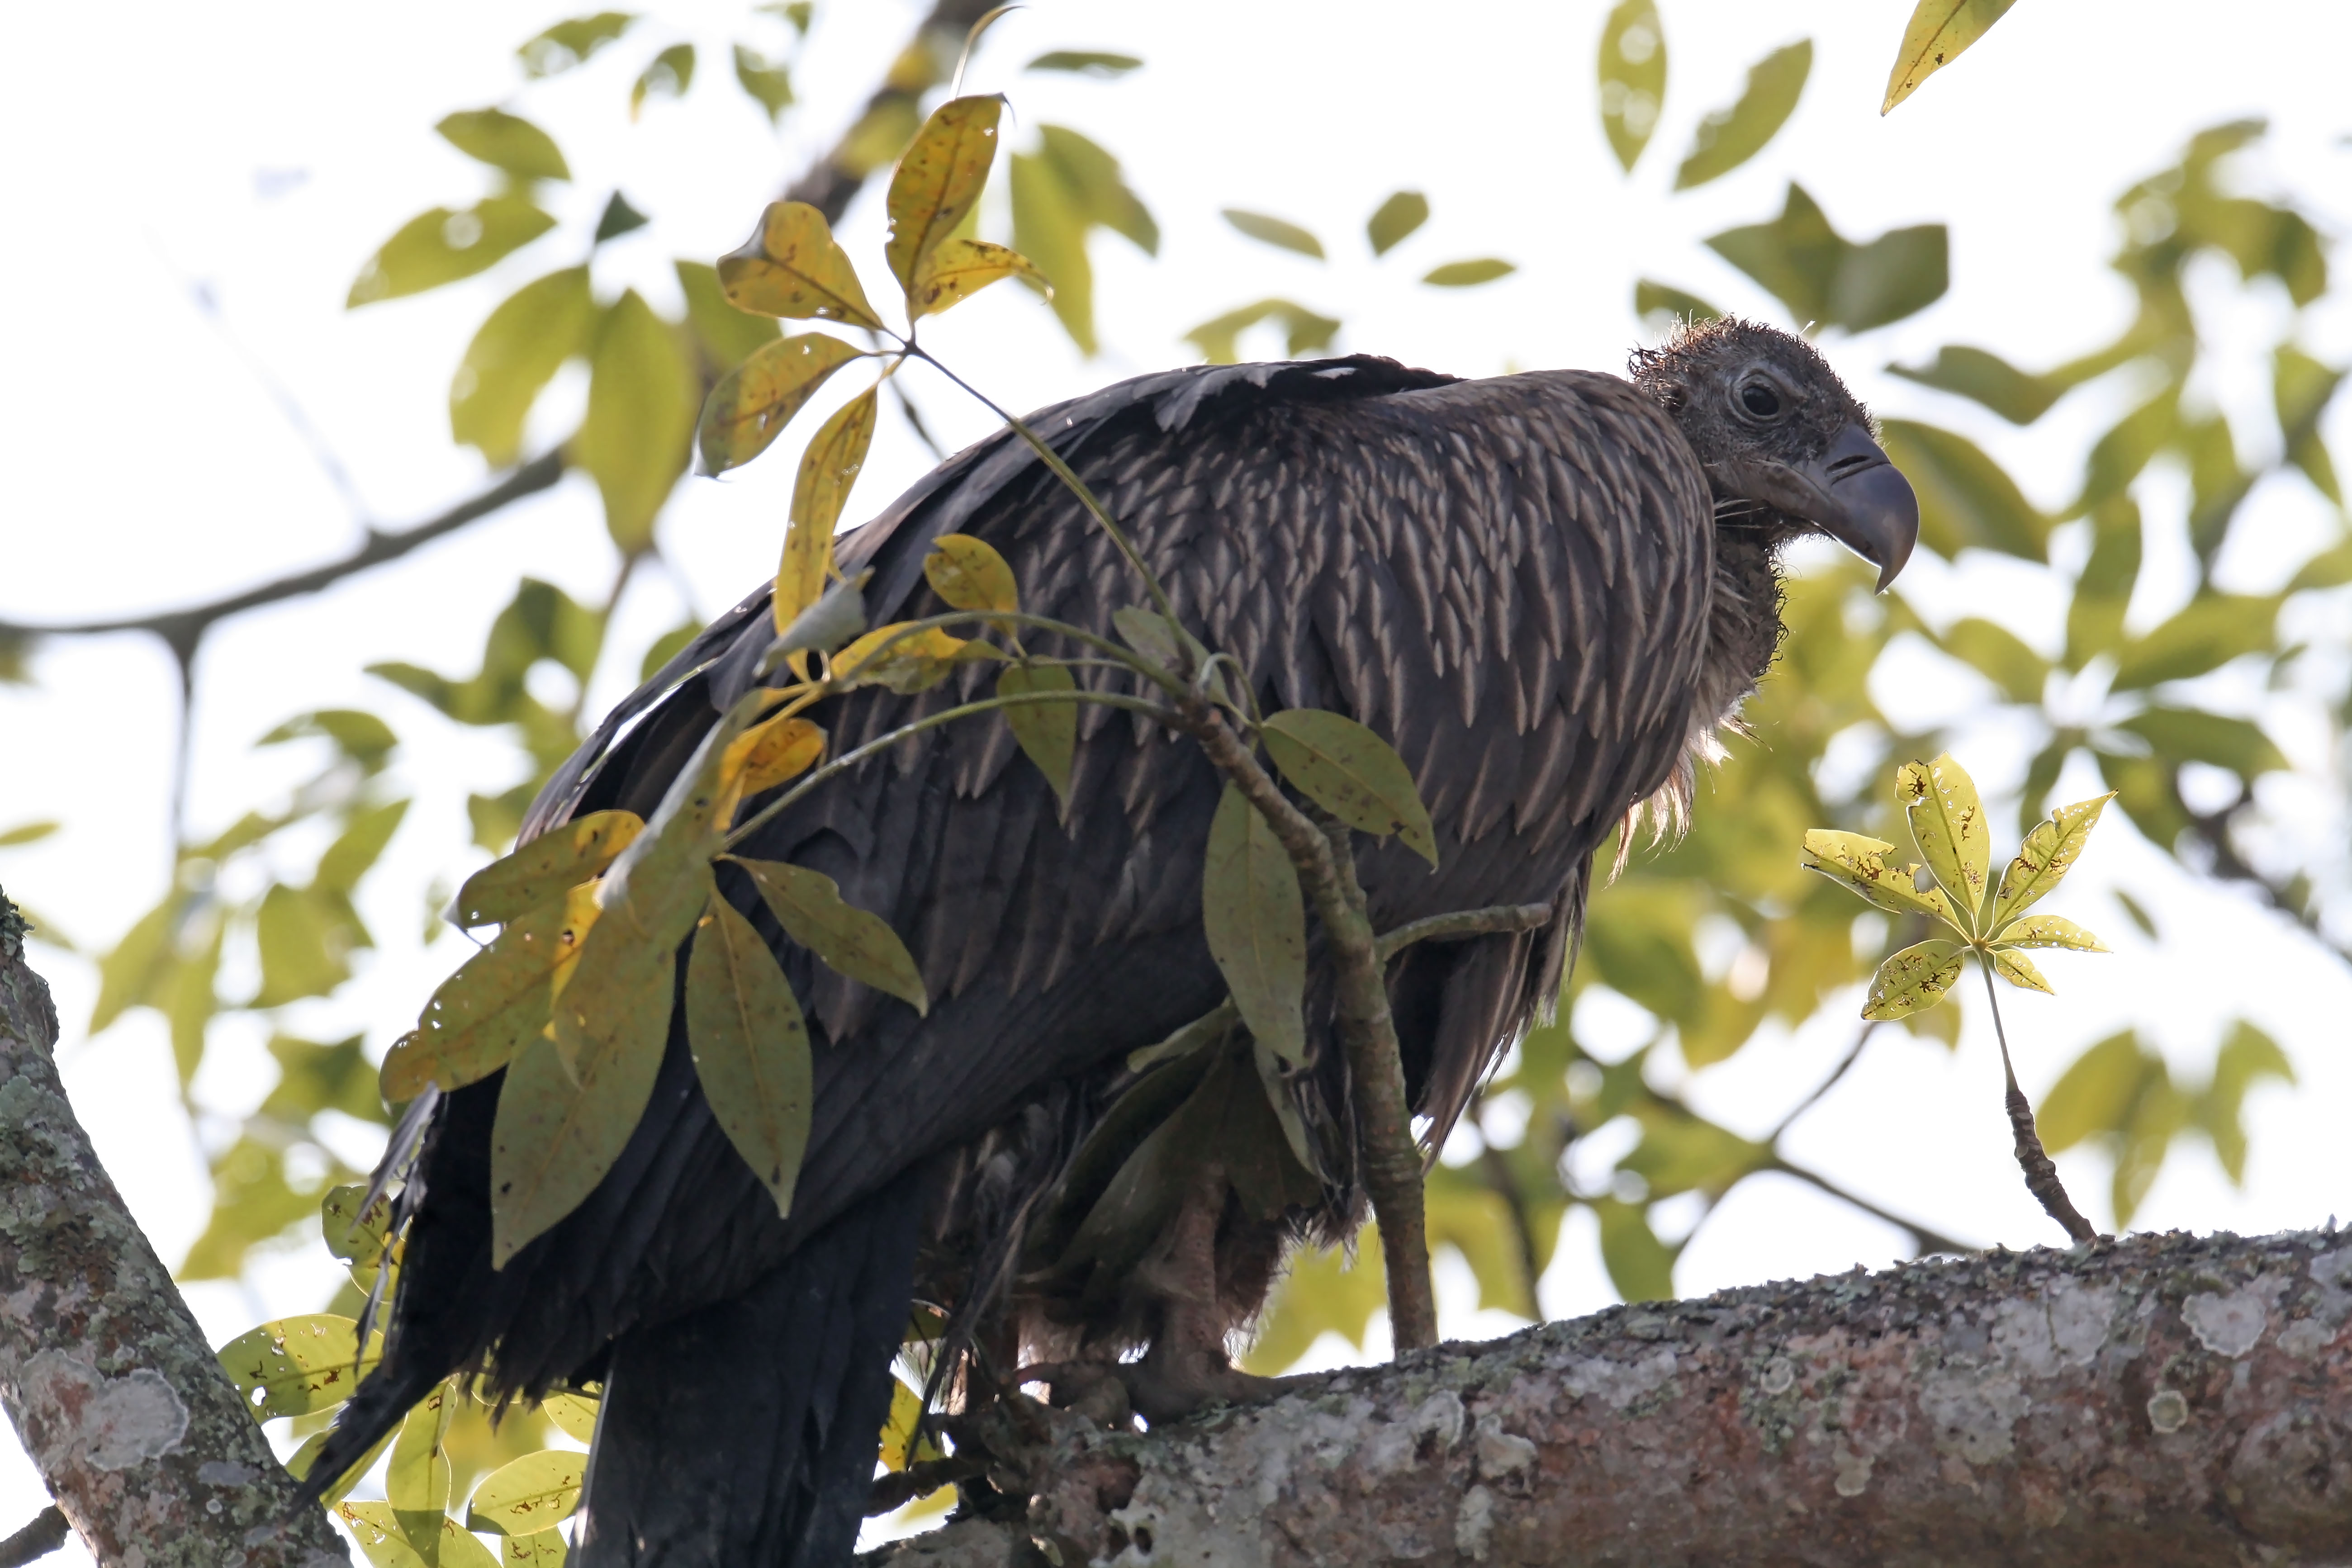
bird, eyes, bill, wings, legs, branch, plant, sky, twig, beak, woody plant, feather, tree, wing, piciformes, terrestrial animal, terrestrial plant, accipitriformes, falconiformes, wildlife, jungle, trunk, perching bird, coraciiformes